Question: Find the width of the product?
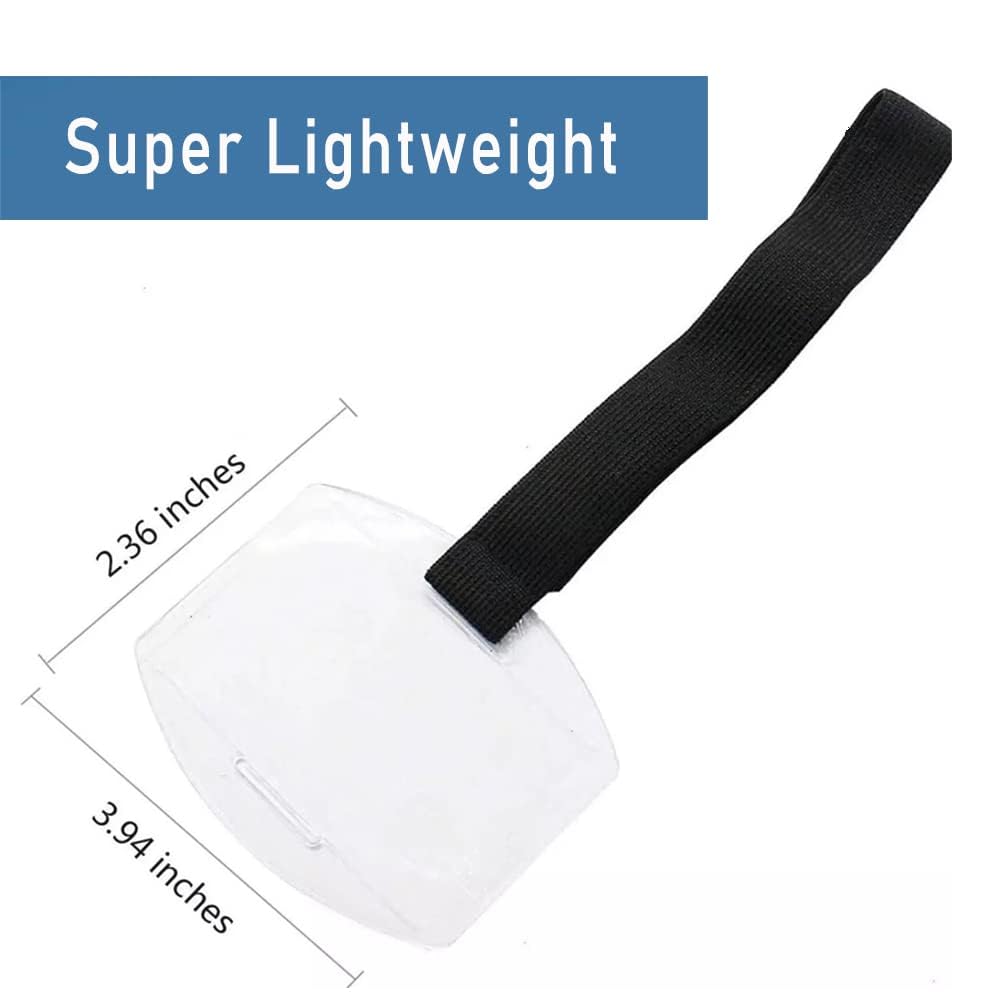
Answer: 2.36 inch